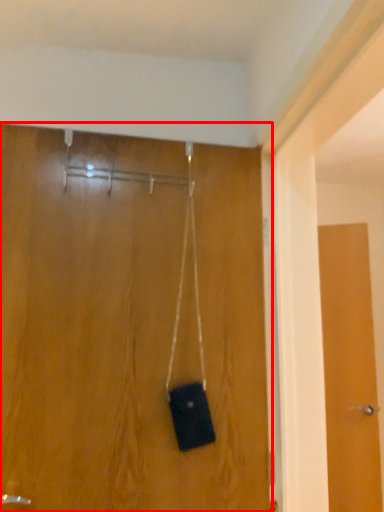
Question: From the image's perspective, where is door (annotated by the red box) located relative to door? Select from the following
(A) below
(B) above
Answer: B